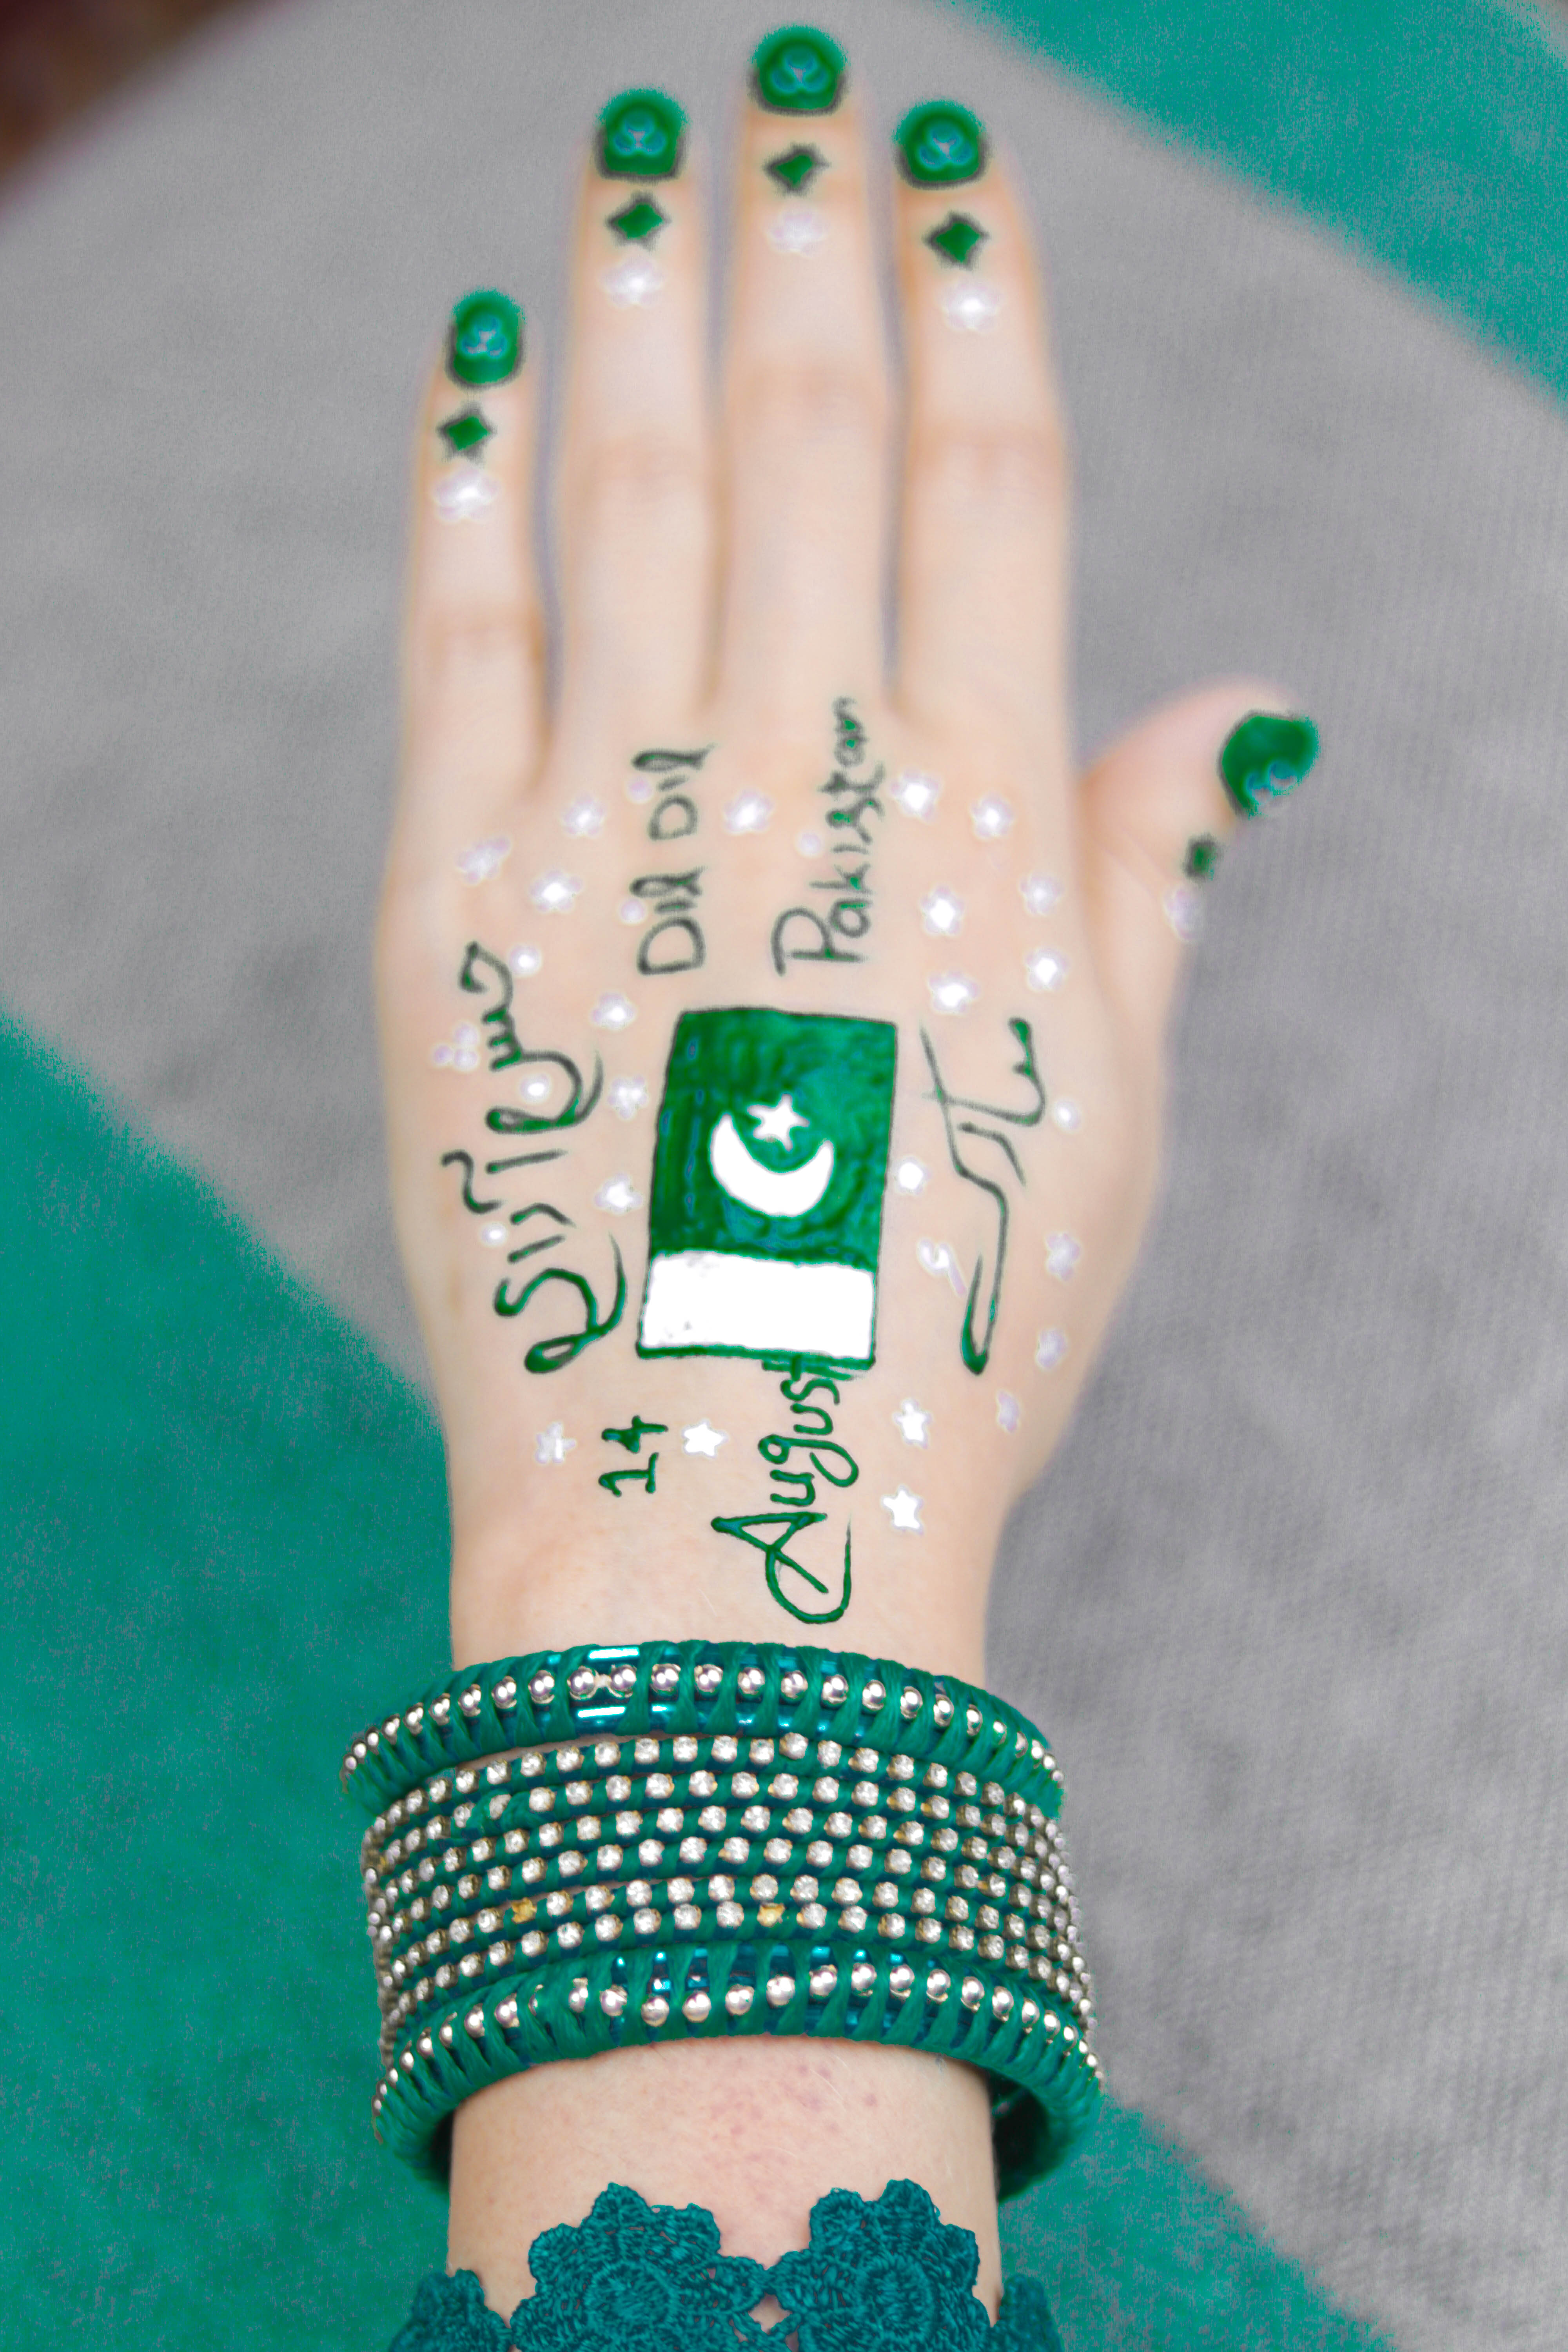
14, 14th, 14th august, 1947, art, artwork, asian, august, background, beautiful, bridal, bridal fashion, bride, brown, celebration, color, culture, decorative, design, ethnic, fashion, floral, green, henna, henna drawing, henna hand, independence, independence day, independent, india, indian, makeup, marriage, mehandi hand, mehendi, mehndi, mehndi hand, mehndi hands, mehndi pattern, pakistan, pakistan day, pakistani, pattern, people, skin, style, tattoo, traditional, wedding, woman, nail, hand, finger, wrist, fashion accessory, jewellery, glove, emerald, turquoise